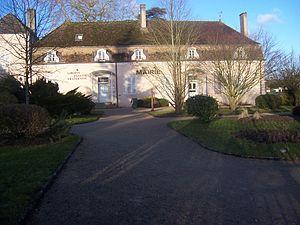
Gergy Mairie